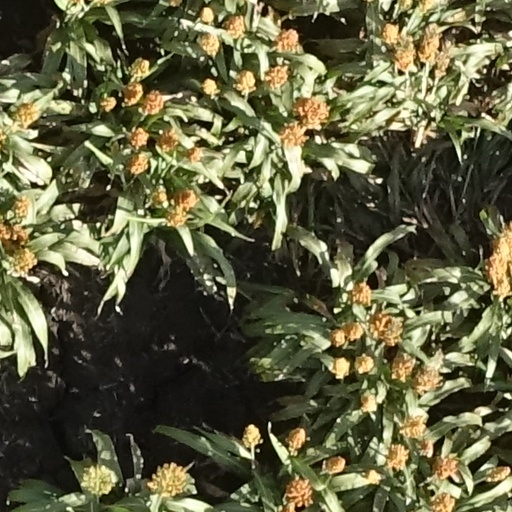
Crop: sorghum